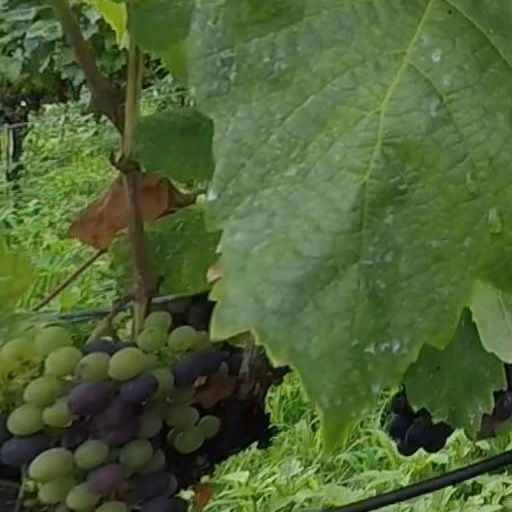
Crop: grape